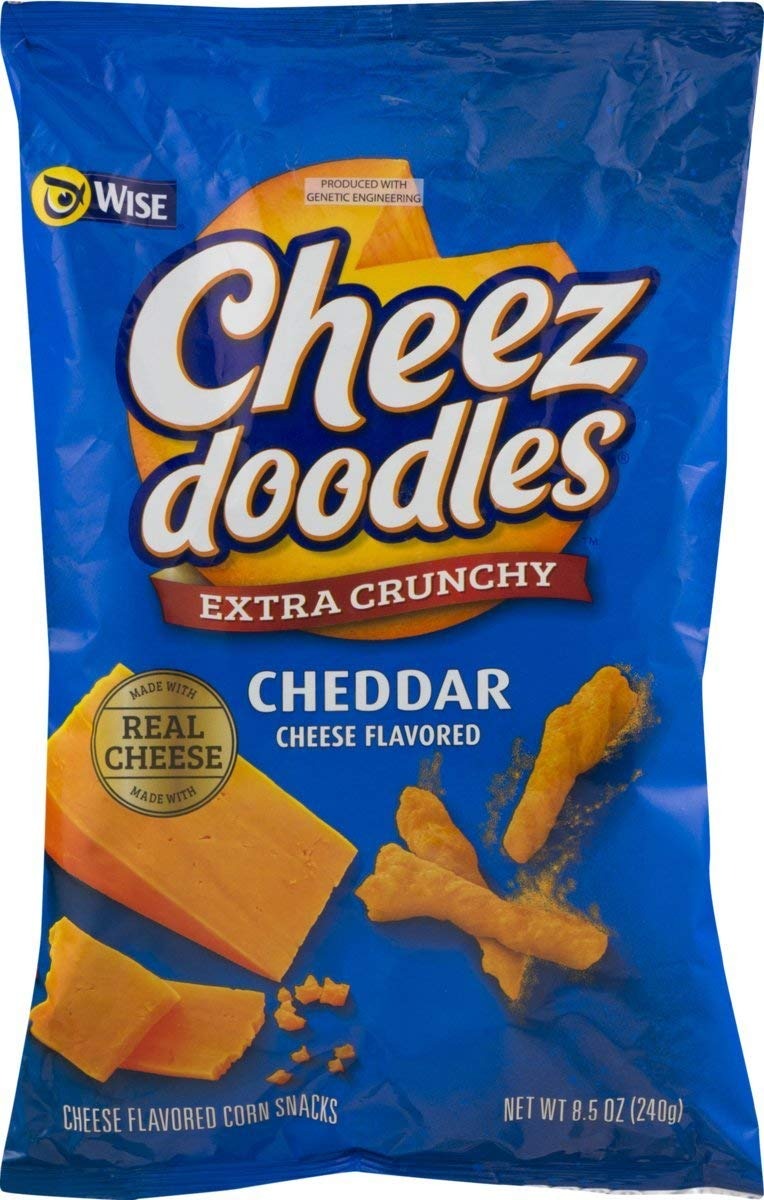
Item Name: Wise Foods Cheez Doodles Extra Crunchy Cheddar 8.5 oz. Bag (3 Bags)
Value: 8.5
Unit: Ounce

Price: 28.99